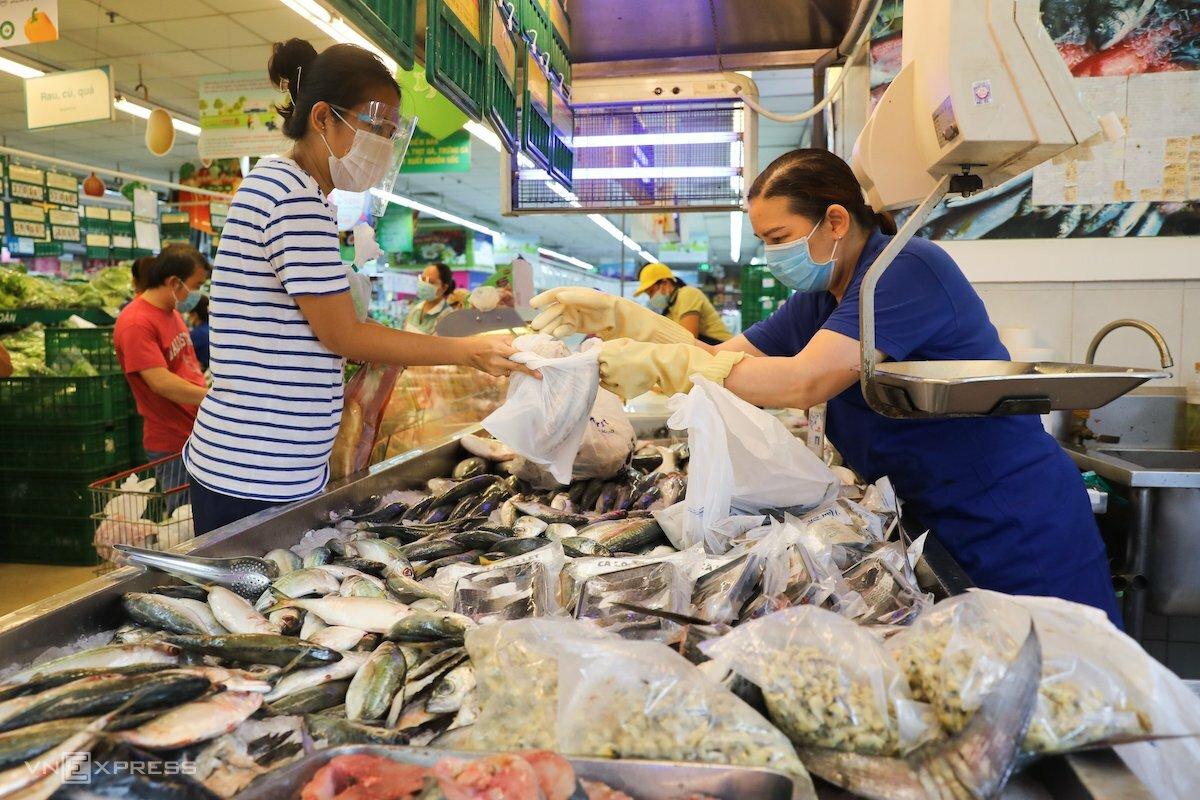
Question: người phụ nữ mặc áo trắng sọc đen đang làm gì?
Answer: đang đi siêu thị mua cá